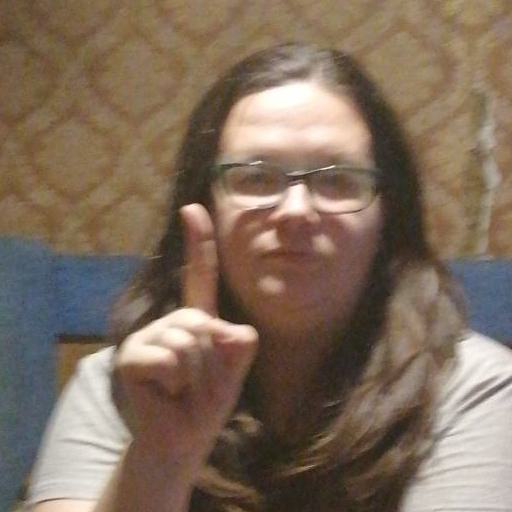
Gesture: one